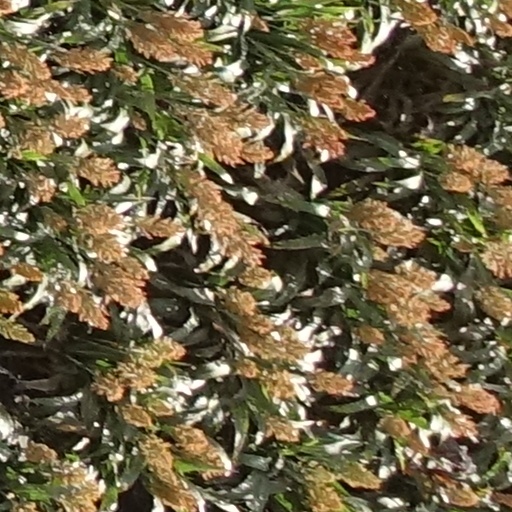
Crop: sorghum